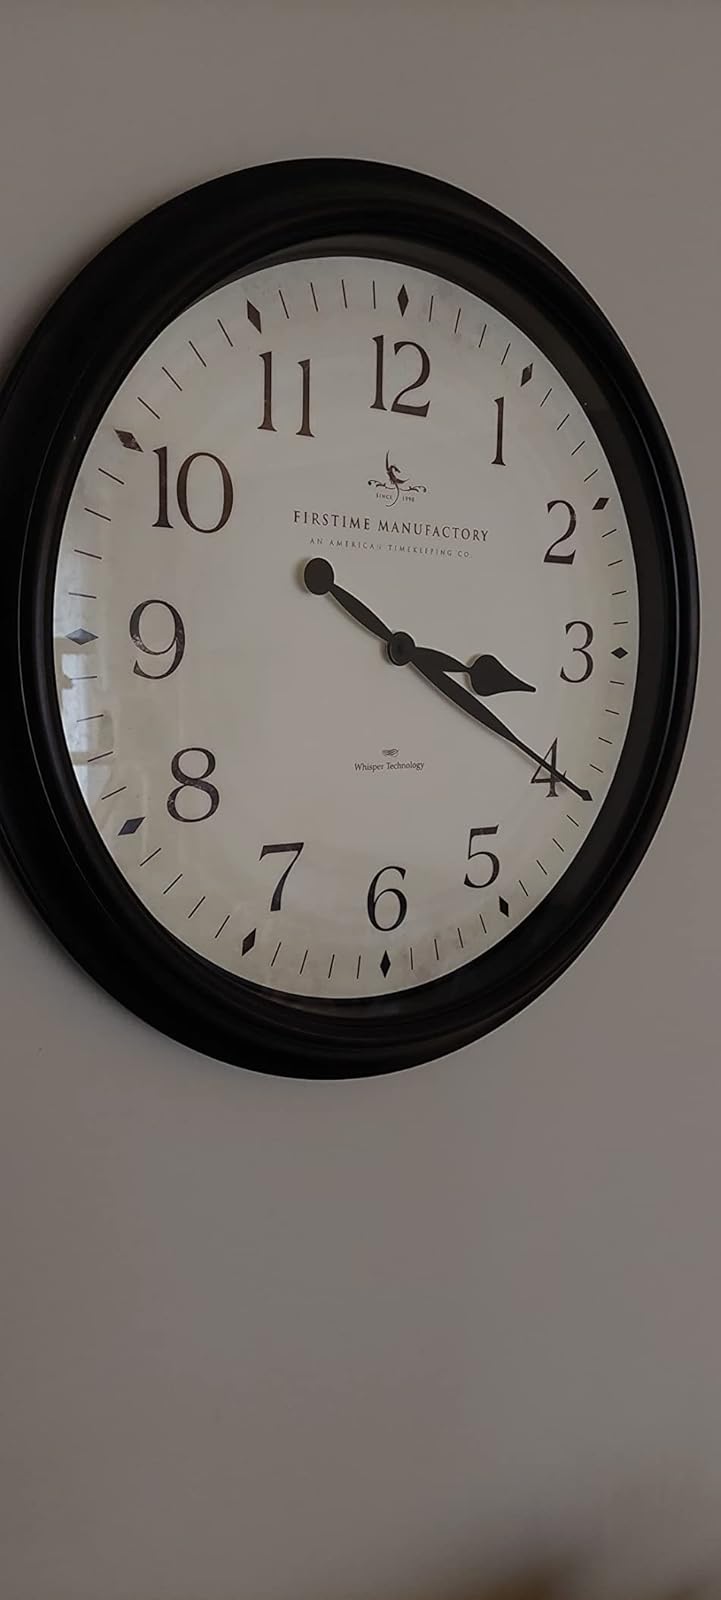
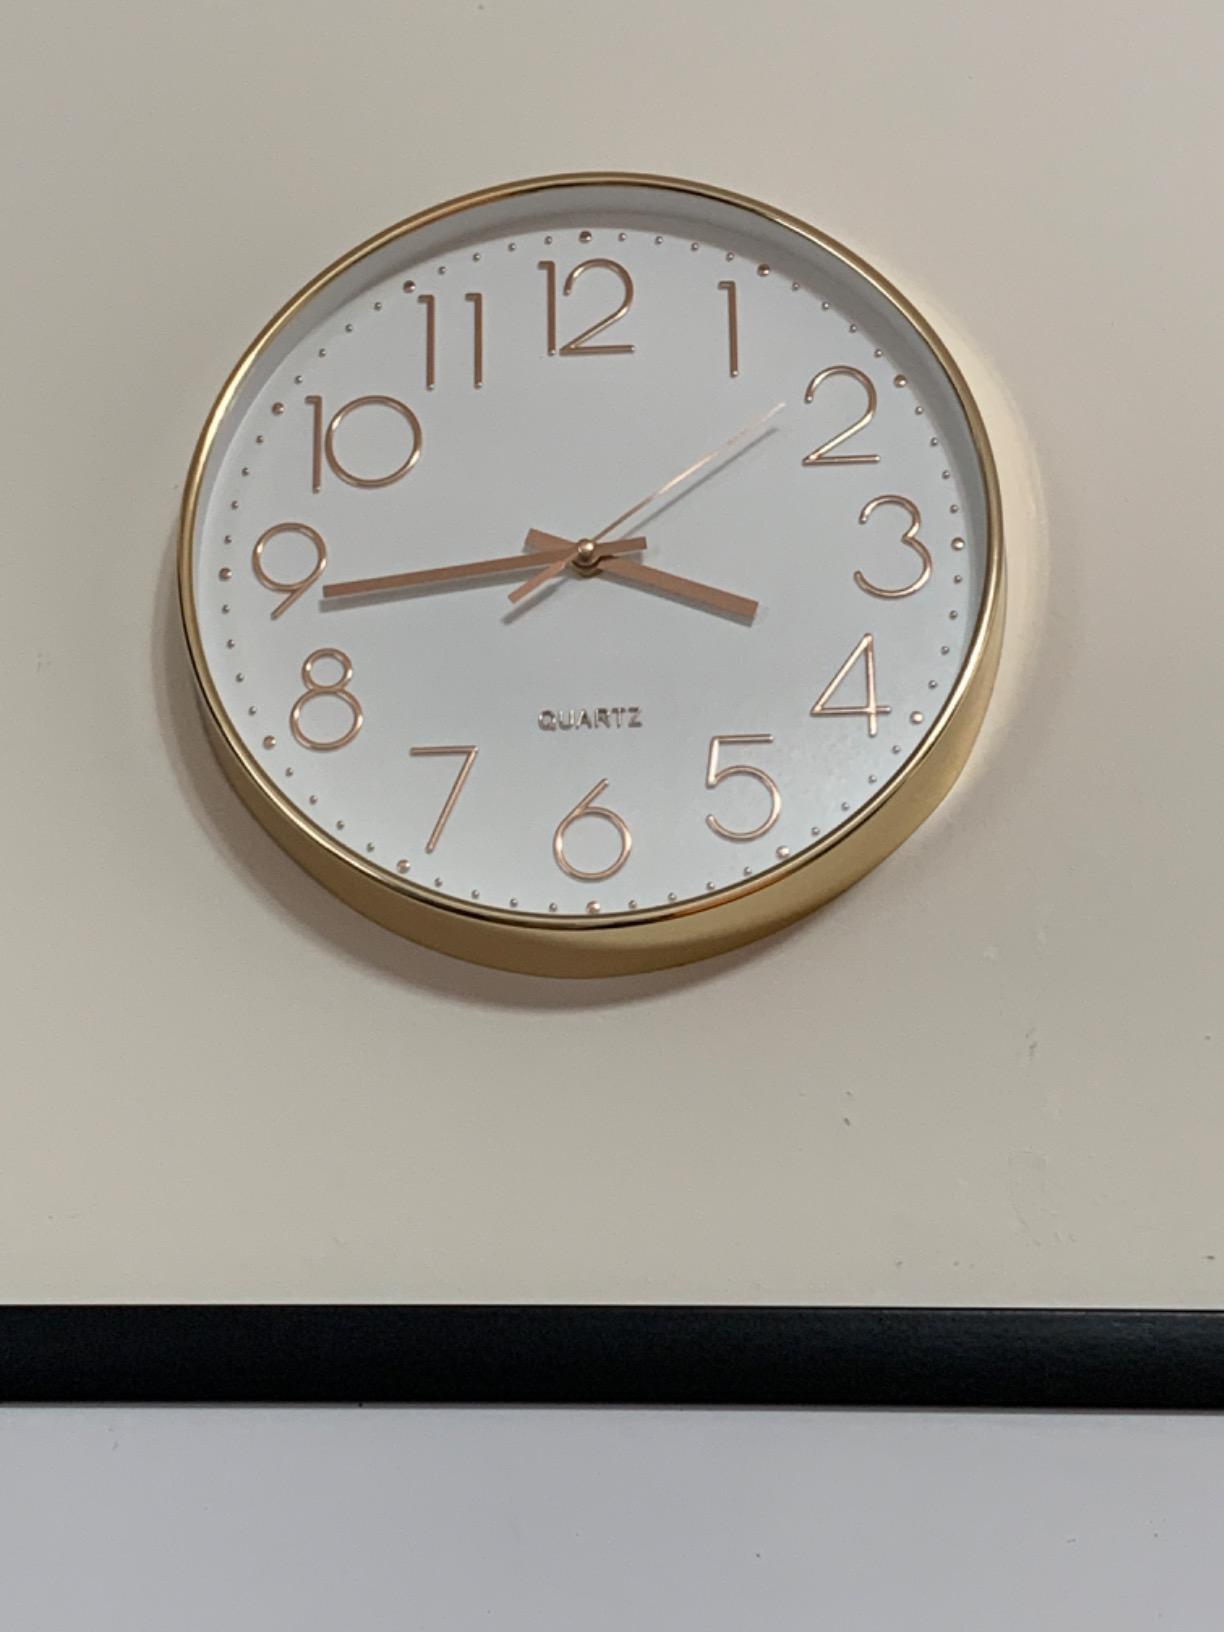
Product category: clock
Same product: no